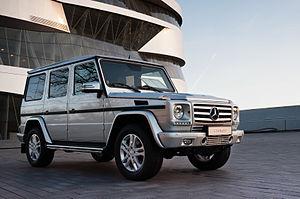
Le Mercedes-Benz Classe G est une gamme d'automobile tout-terrain du constructeur allemand Mercedes-Benz. Elle est lancée en 1993. Une nouvelle génération est sortie en mi-2018.